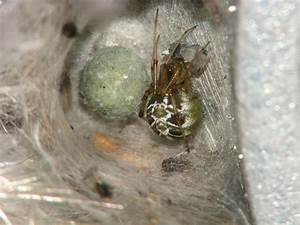
Label: ragno